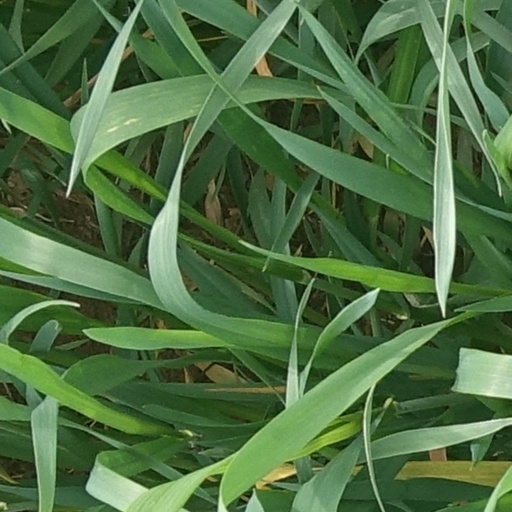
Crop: wheat